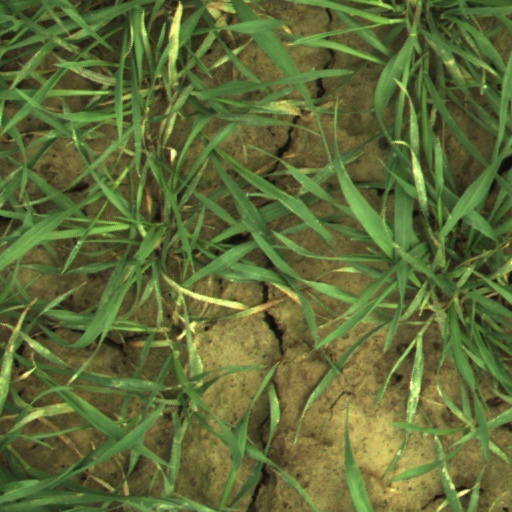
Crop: wheat